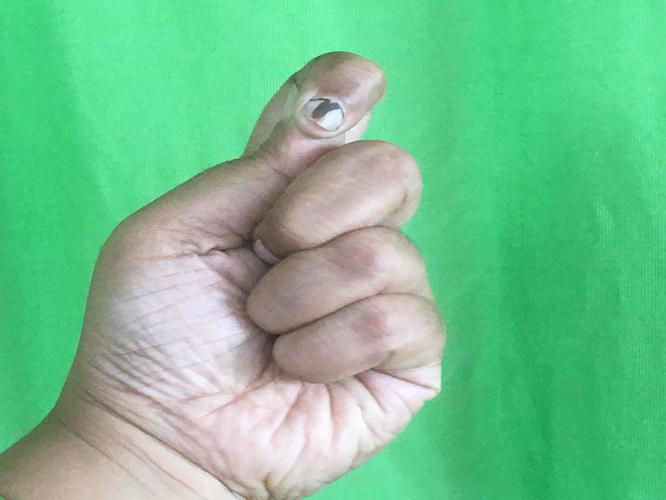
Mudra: Kapith
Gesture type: single_hand